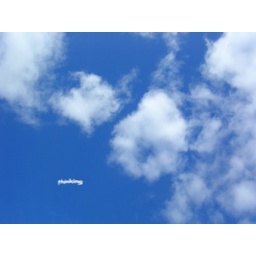
Thinking in the blue sky